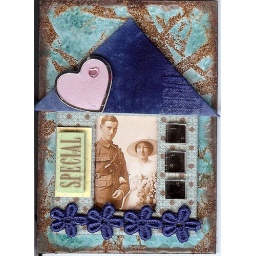
houses made from a plastic slide mount, covered in fabric and embellished with bits and bobs.Background: altered photograph